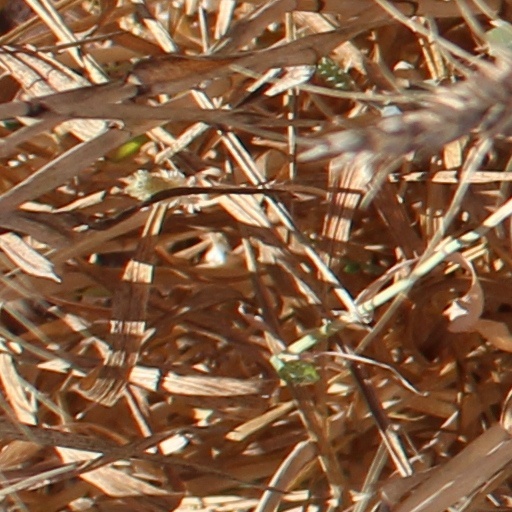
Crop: wheat